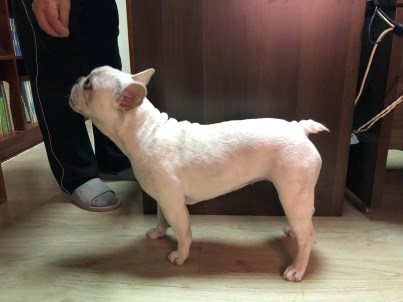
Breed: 1121-n000002-French_bulldog